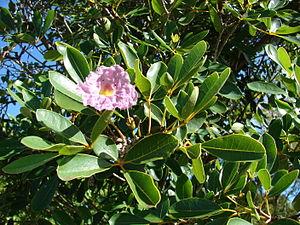
Tabebuia rosea est un arbre de la famille des Bignoniacées.